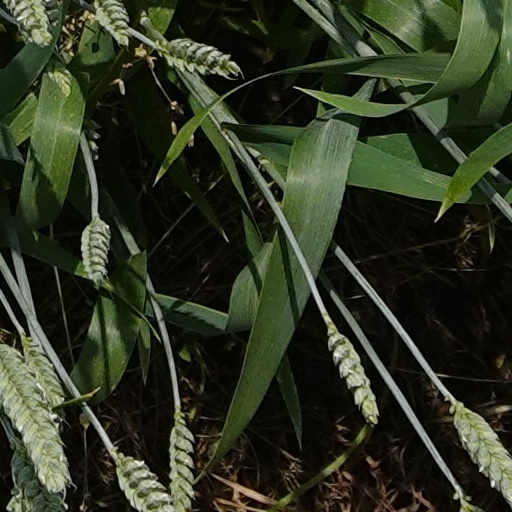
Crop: wheat